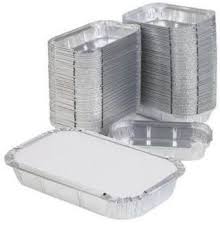
Waste category: metal